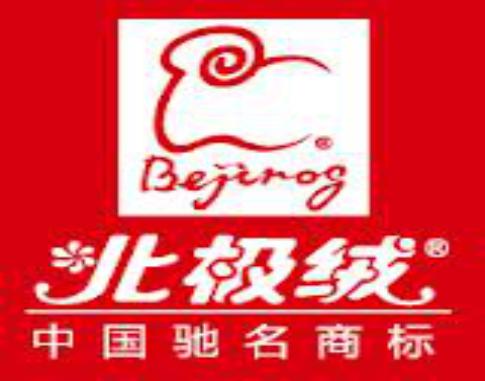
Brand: BeiJiRong
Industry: Clothes